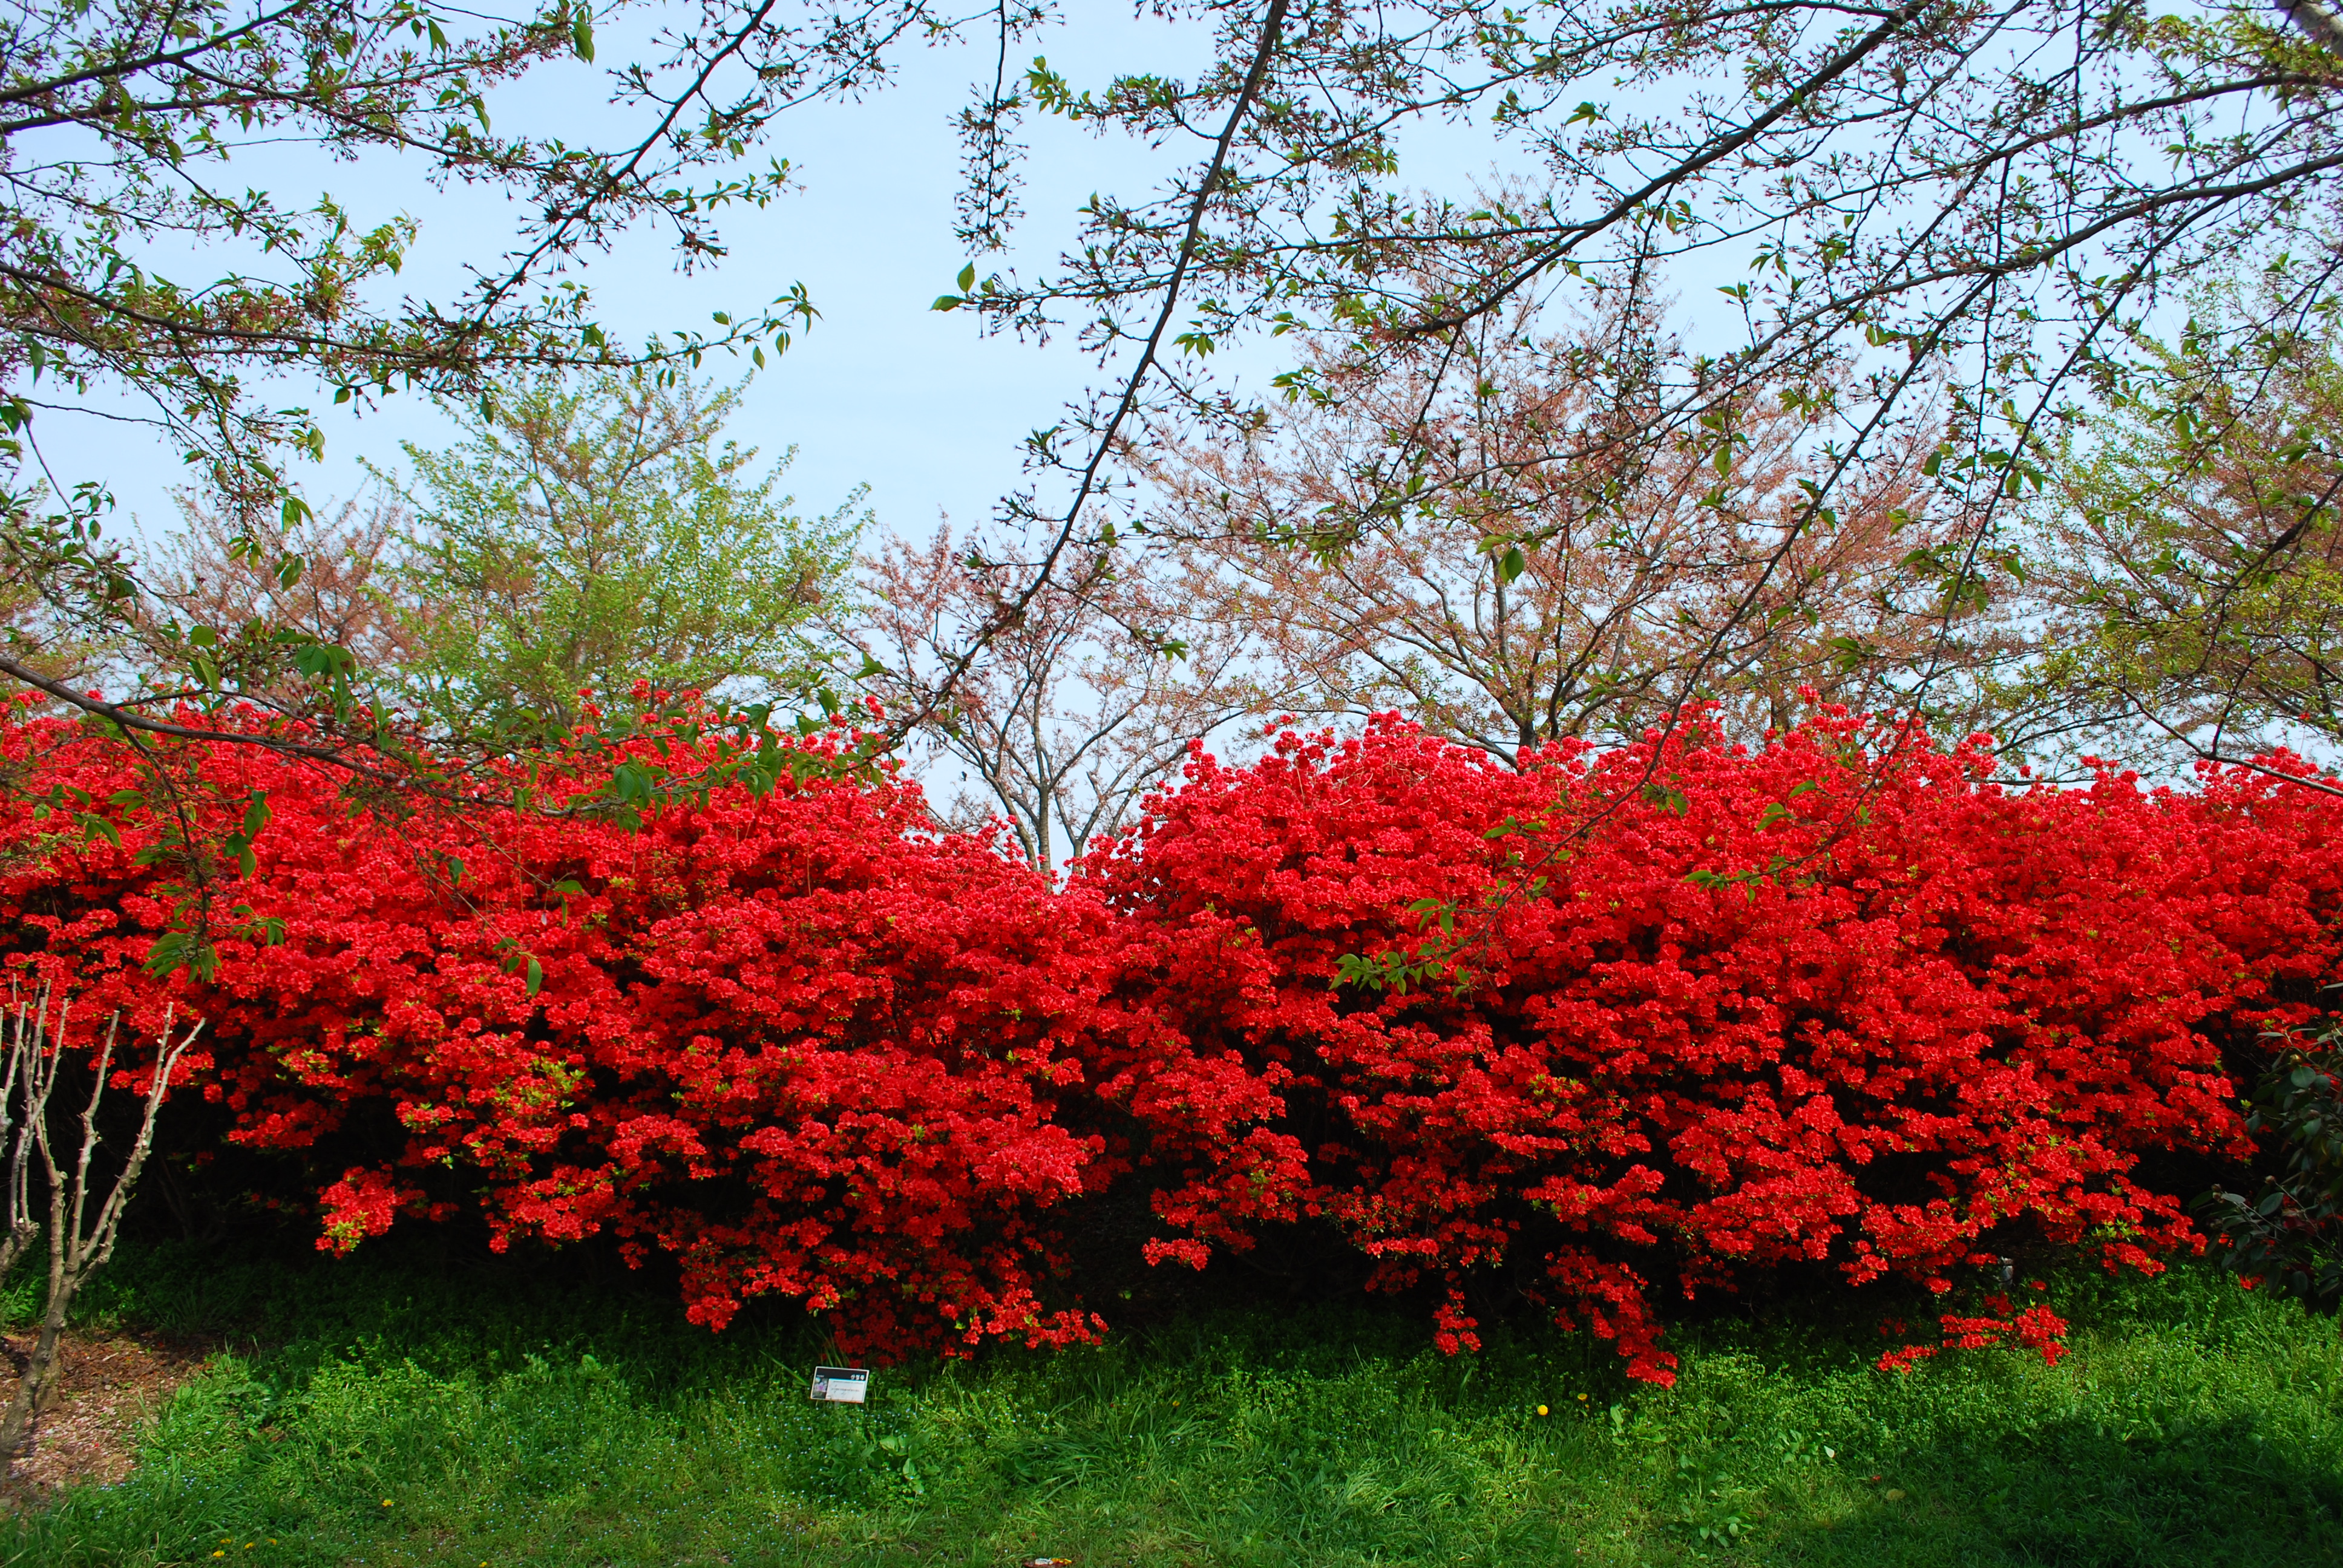
landscape, red, flower, bloom, tree, plant, flora, vegetation, shrub, leaf, autumn, spring, flowering plant, garden, sky, rhododendron, blossom, botanical garden, azalea, grass